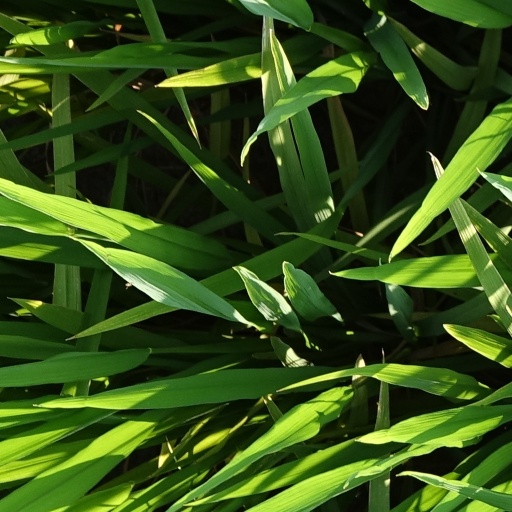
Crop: rice